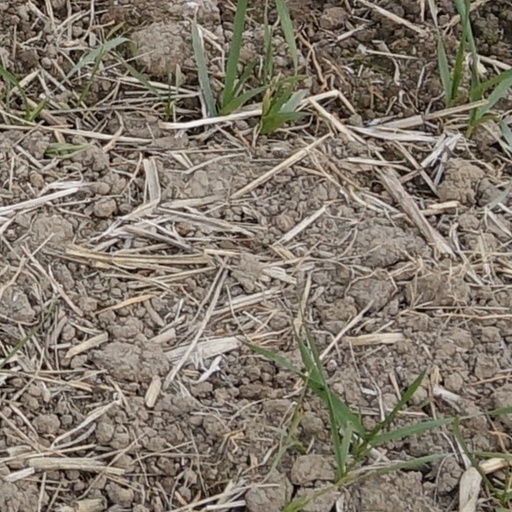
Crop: wheat